60th Anniversary Celebrations of Bhumibol Adulyadej's Accession

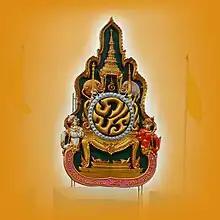
The emblem for the 60th Anniversary Celebration of the King's Accession to the Throne

The Sixtieth Anniversary Celebrations of King Bhumibol Adulyadej's Accession to the Throne were the celebrations held throughout Thailand in 2006 to celebrate King Bhumibol Adulyadej's 60 years on the throne. The celebrations were arranged by the Royal Thai Government with Thaksin Shinawatra as Prime Minister, and attended by representatives of other monarchies.